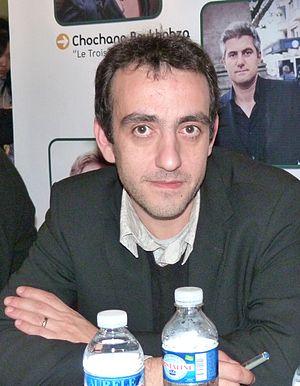
Jérôme Ferrari, lors d'une signature à la FNAC Forum à Paris, pour son livre ""Où j'ai laissé mon âme"", le 26 novembre 2010."
Jérôme Ferrari, né en 1968 à Paris, est un écrivain et traducteur français.